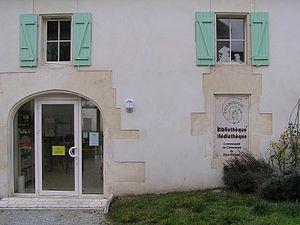
Burie est une commune du Sud-Ouest de la France située dans le département de la Charente-Maritime.